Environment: real
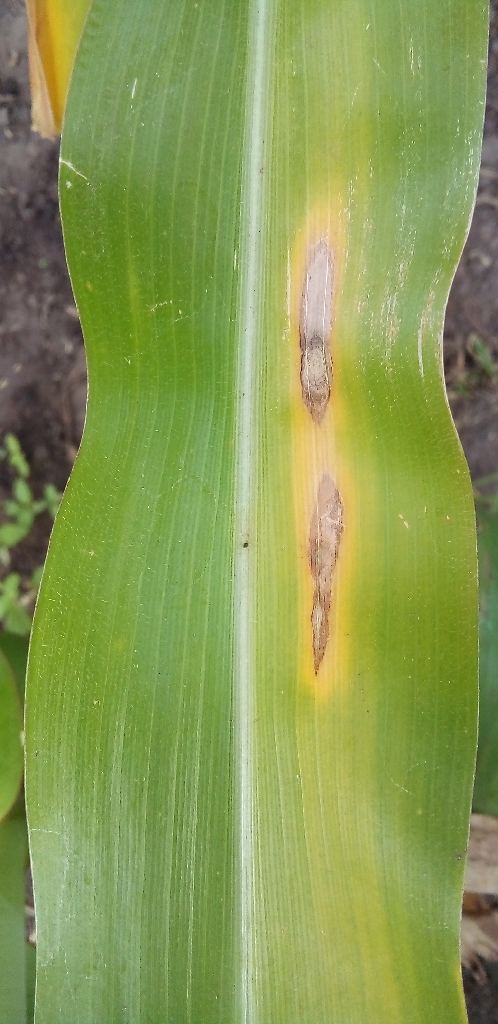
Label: northern_corn_leaf_blight